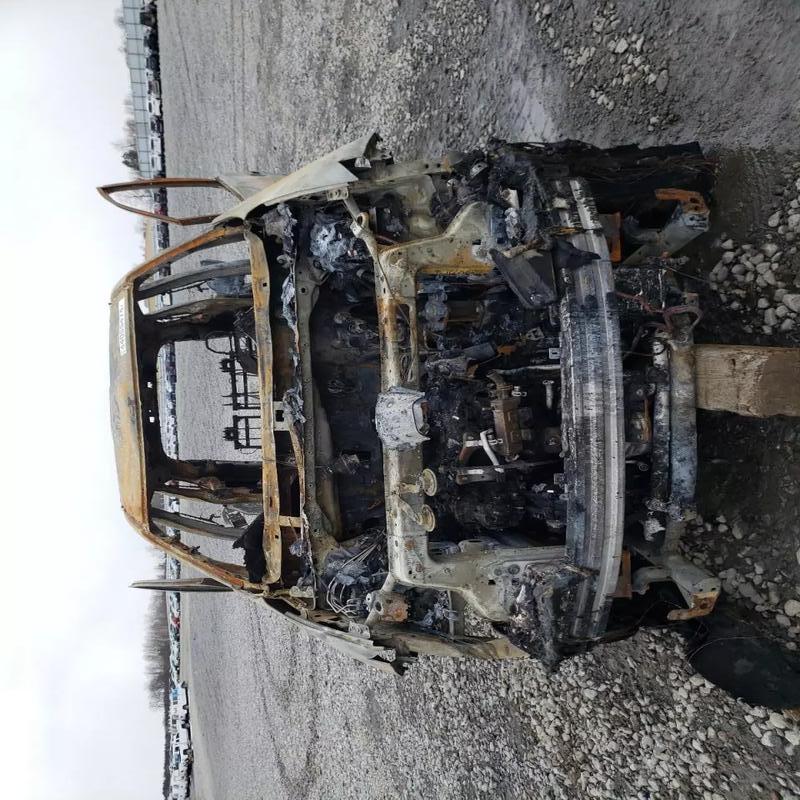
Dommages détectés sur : plaque d'immatriculation avant, feu avant droit, feu avant gauche, capot, pare-brise avant, aile avant droite, aile avant gauche, porte avant droite, porte avant gauche, porte arrière droite, porte arrière gauche, aile arrière droite, aile arrière gauche, pare-brise arrière, malle, feu arrière droit, feu arrière gauche, plaque d'immatriculation arrière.
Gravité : majeur